Millard Powers

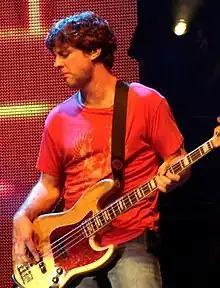
Powers performing with Counting Crows, August 21, 2006 Starwood Amphitheater, Nashville, Tennessee

Avery Millard Powers III (born December 24, 1965) is an American musician, songwriter, record producer, and Grammy-nominated recording engineer. While a student at the University of North Carolina at Greensboro in the 1980s, he collaborated with fellow student Ben Folds and with Alabama-based singer-songwriter Owsley, both of which he continued to work with as a musician and as a producer for the next several decades. Since 2005, he has played bass guitar in the band Counting Crows.